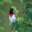
Label: bird